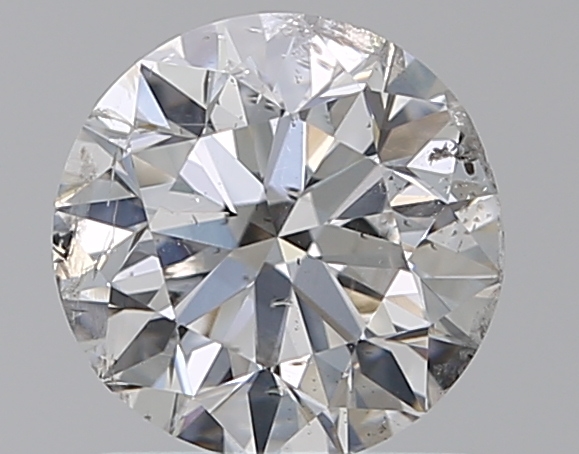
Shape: round
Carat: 1
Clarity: SI2
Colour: E
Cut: EX
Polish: VG
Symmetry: VG
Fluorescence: SL
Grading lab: IGI
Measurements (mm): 6.33 x 6.26 x 3.98